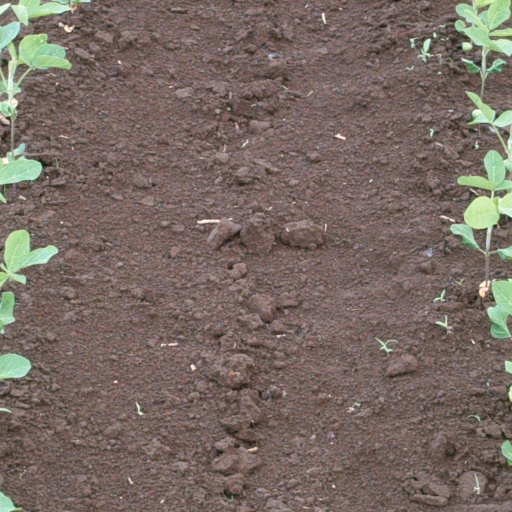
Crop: soybean